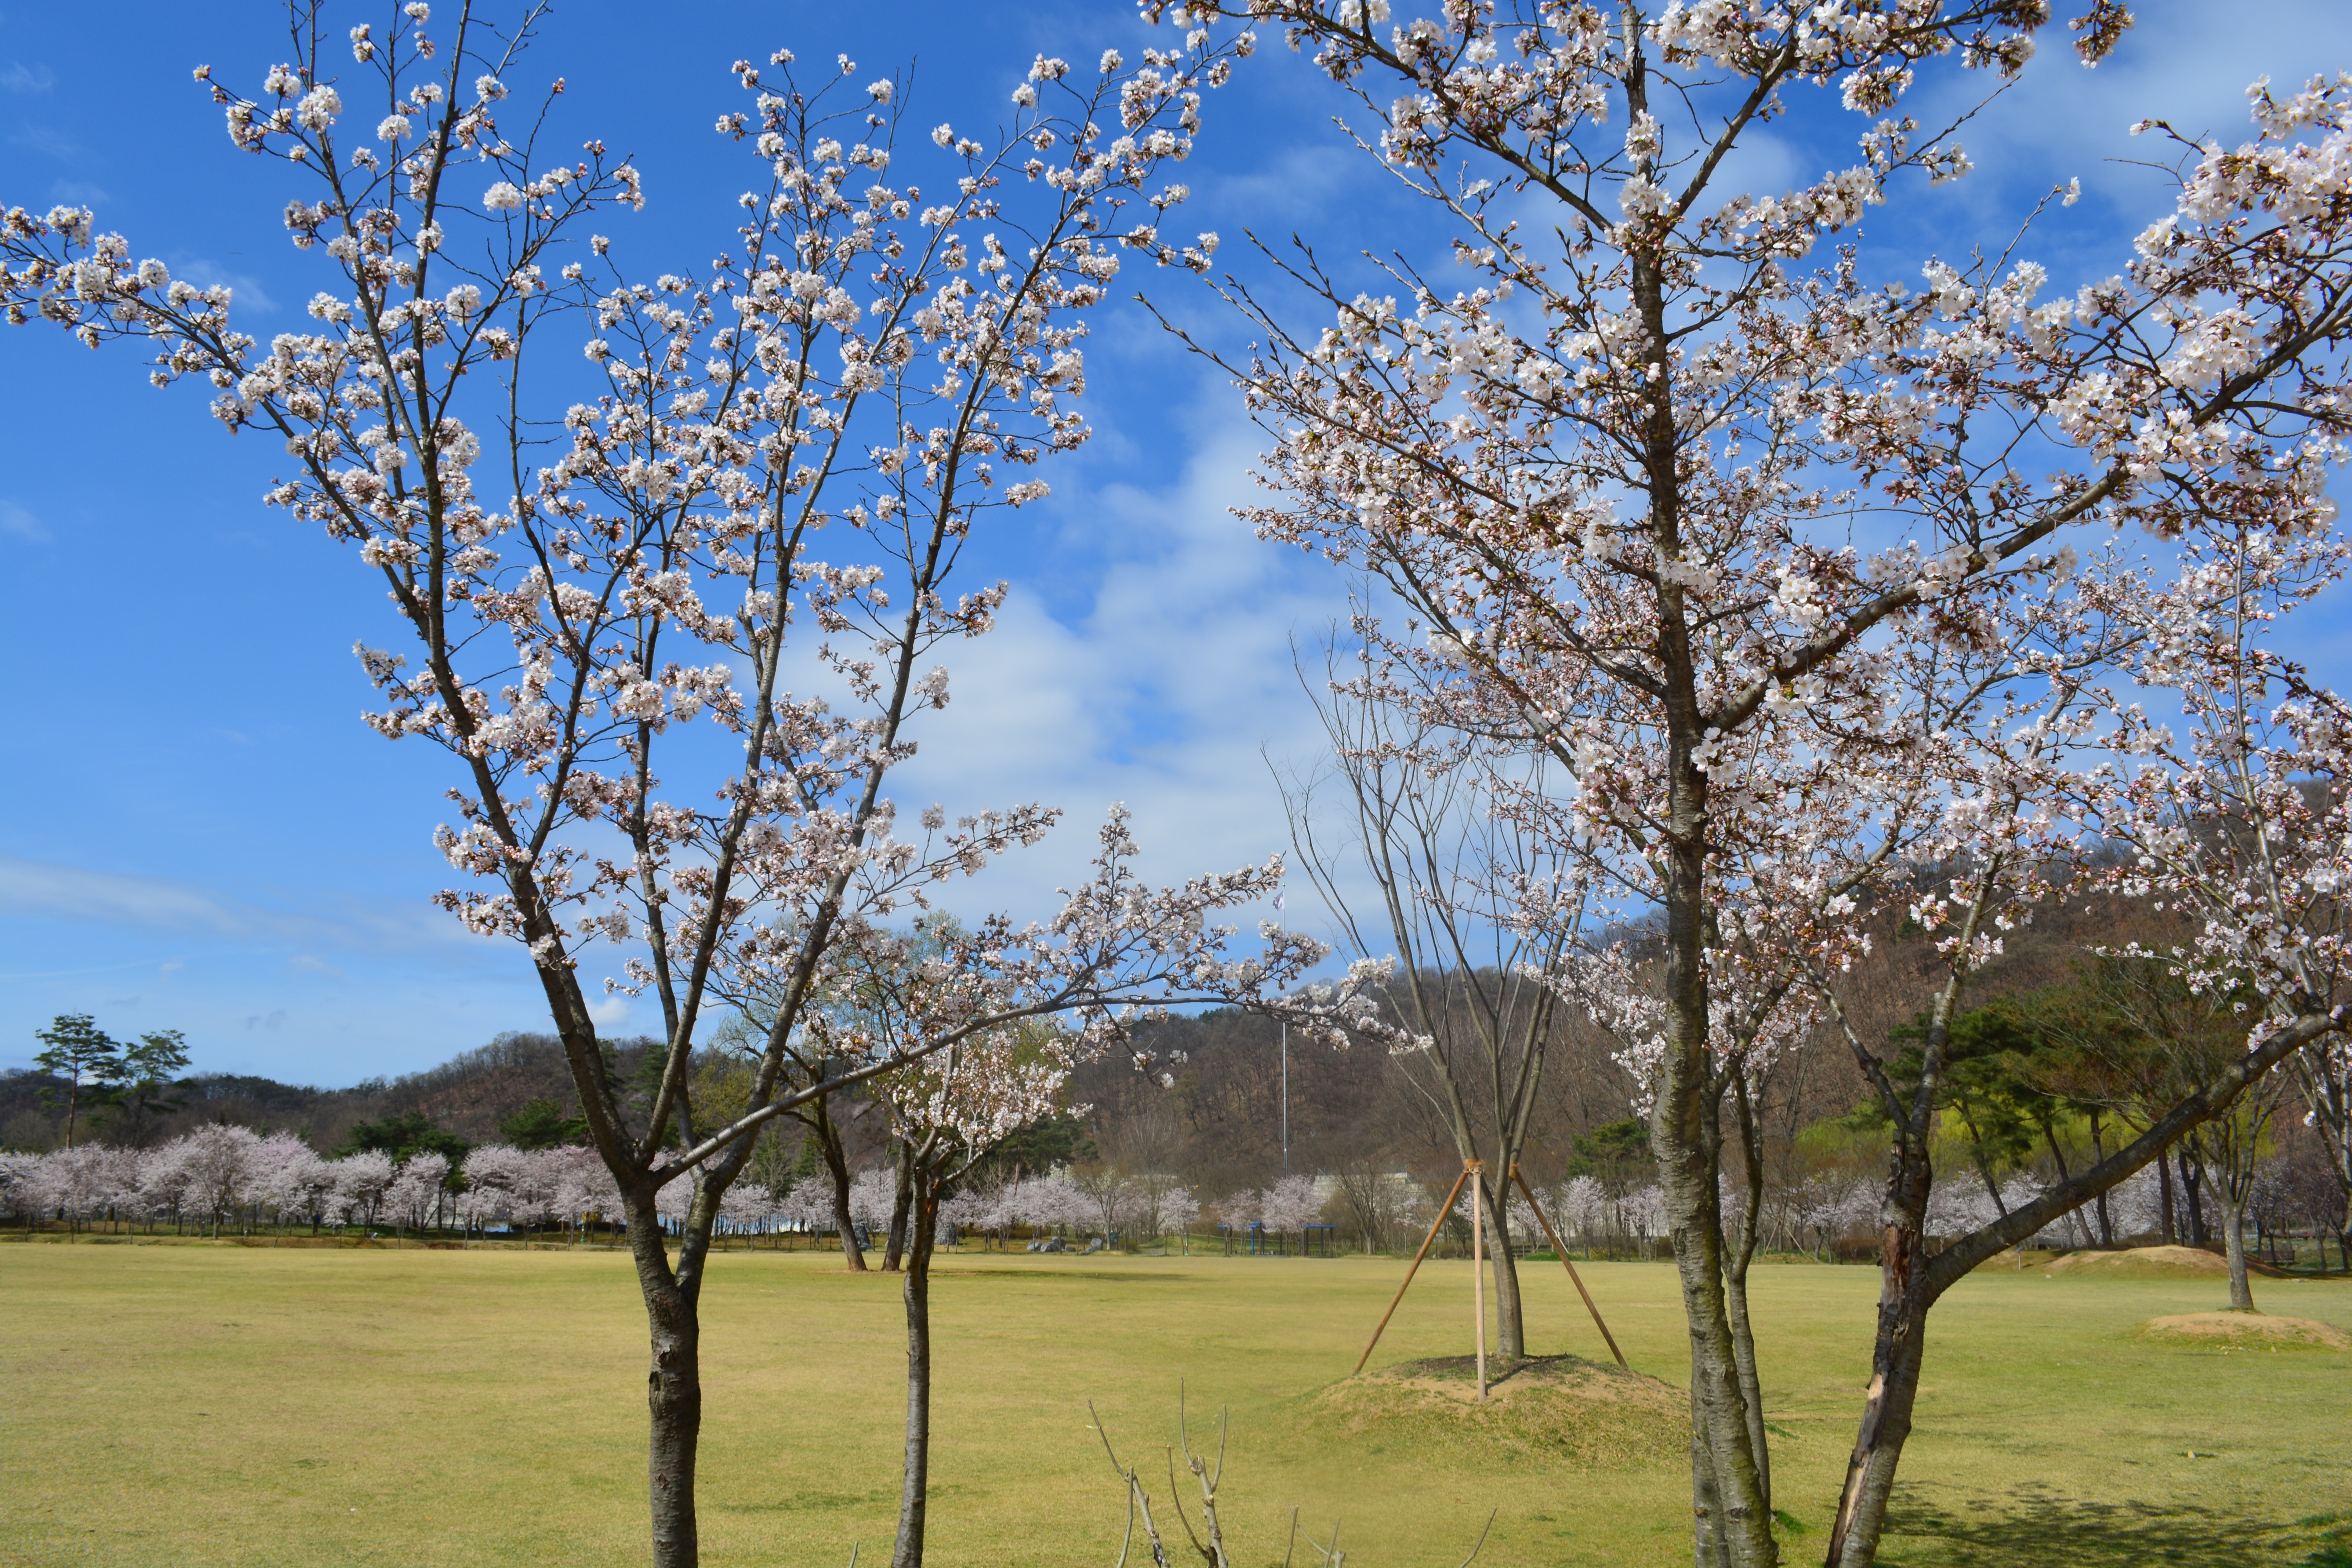
landscape, tree, branch, blossom, plant, field, meadow, flower, spring, produce, pasture, woody plant, beoc flowers